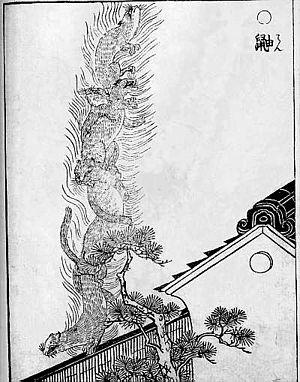
Gazu hyakki yagyō est le premier album de l'artiste japonais Toriyama Sekien, de la célèbre série Gazu Hyakki Yagyō e-hon, publié en 1776. Ces albums sont des bestiaires surnaturels, collections de fantômes, d'esprits, d'apparitions et de monstres dont beaucoup proviennent de la littérature, du folklore et d'autres arts japonais. Ces œuvres ont exercé une profonde influence sur l'imagerie yōkai ultérieure au Japon. Les différentes créatures sont ainsi décrites et représentées :